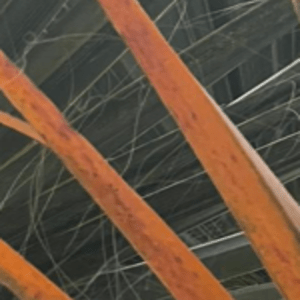
Label: Manganese Deficiency